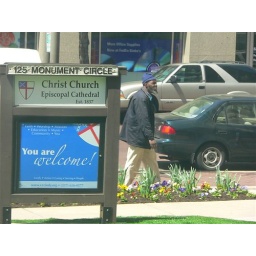
Welcome sign of a church on Monument Circle in Indianapolis.